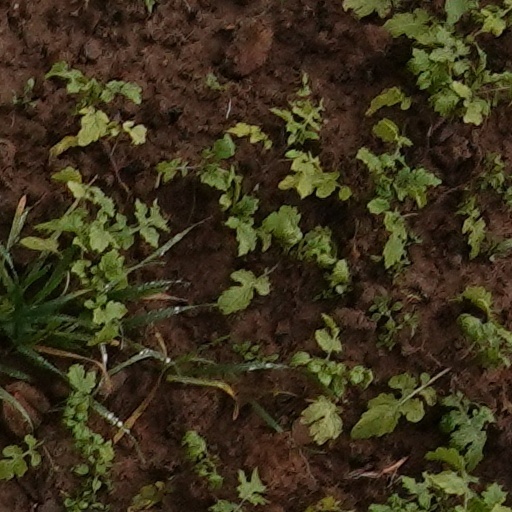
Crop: wheat